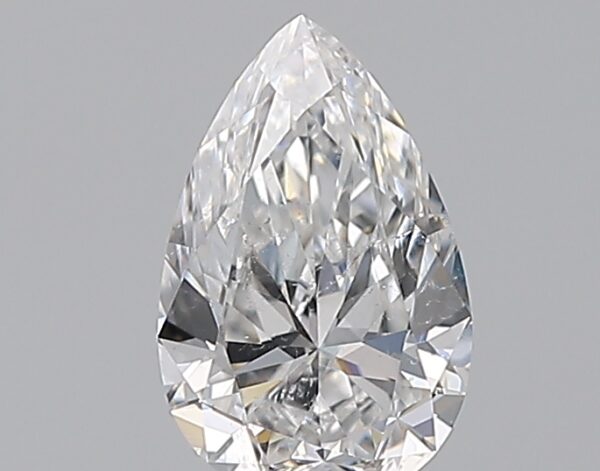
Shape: pear
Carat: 0.5
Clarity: SI2
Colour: D
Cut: EX
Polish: EX
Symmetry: VG
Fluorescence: N
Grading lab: GIA
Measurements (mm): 6.76 x 4.33 x 2.73